Janko Katić

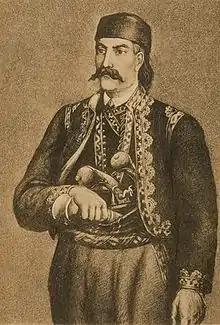

Janko Katić (fl. 1795–1806†) was a Serbian voivode and one of the organizers of the First Serbian Uprising (1804–1813). He participated in the uprising since day one, and was an important "oborknez" of the Šabac district, and was one of the most courageous commanders, so influential as a military and political leader that he was held by many as the second only to Karađorđe Petrović, the leader, in Šumadija.